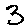
Label: 3